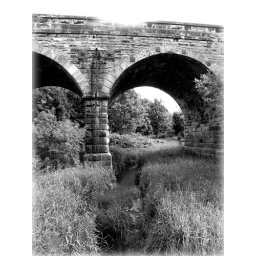
Railway bridge in black and white